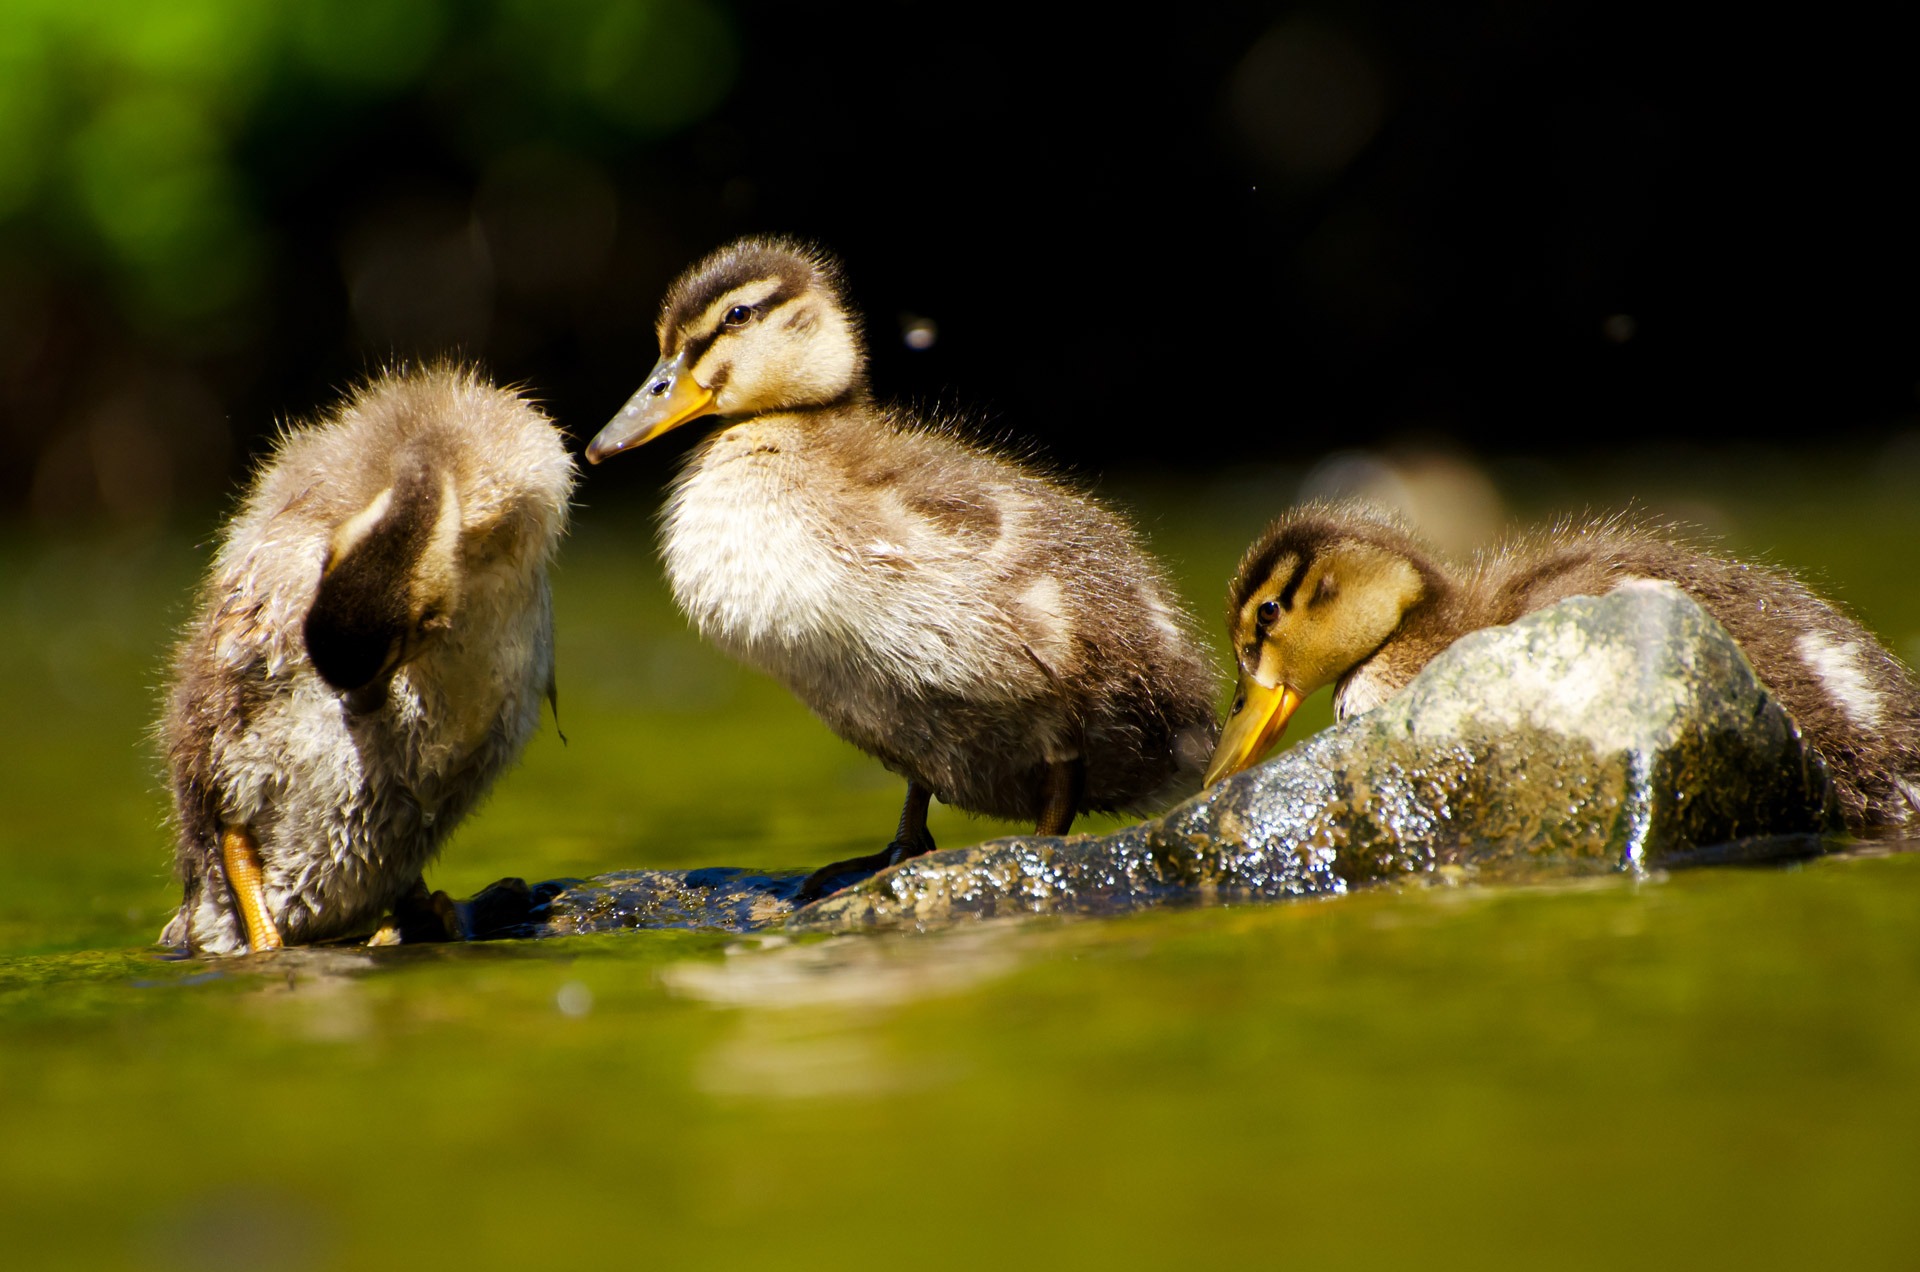
water, nature, wetlands, bird, leaf, lake, wet, summer, male, female, pond, wildlife, wild, spring, green, beak, park, feather, fowl, fauna, ecology, ornithology, zoology, anatidae, duck, animals, head, vertebrate, waterfowl, water bird, mallard, anas, ducks geese and swans, platyrhynchos, warm blooded